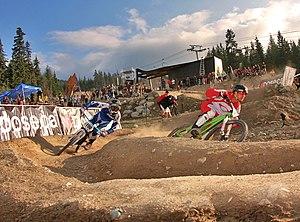
Brian Lopes, né le 6 septembre 1971 à Mission Viejo en Californie, est un cycliste américain, spécialiste du VTT et en particulier du 4-cross.
Le dual-slalom masculin est une des épreuves au programme des Championnats du monde de VTT et de trial en 2000 et 2001. Elle est remplacée par le championnat du monde de four-cross.
Le dual-slalom féminin est une des épreuves au programme des Championnats du monde de VTT et de trial en 2000 et 2001. Elle est remplacée par le championnat du monde de four-cross.